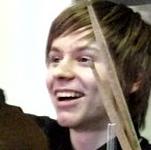
Age: 14